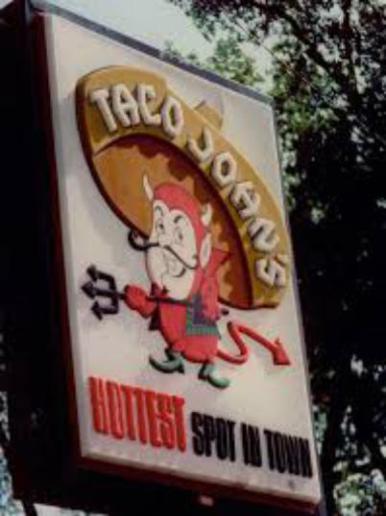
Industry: Food